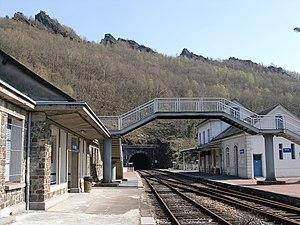
La gare de Monthermé vue du quai, avec les roches des Quatre Fils Aymon en arrière plan.
La gare de Monthermé est une gare ferroviaire française de la ligne de Soissons à Givet, située au lieu-dit la Gare, site de l'ancienne commune de Château-Regnault, sur le territoire de la commune de Bogny-sur-Meuse, à proximité de Monthermé, dans le département des Ardennes, en région Grand Est.